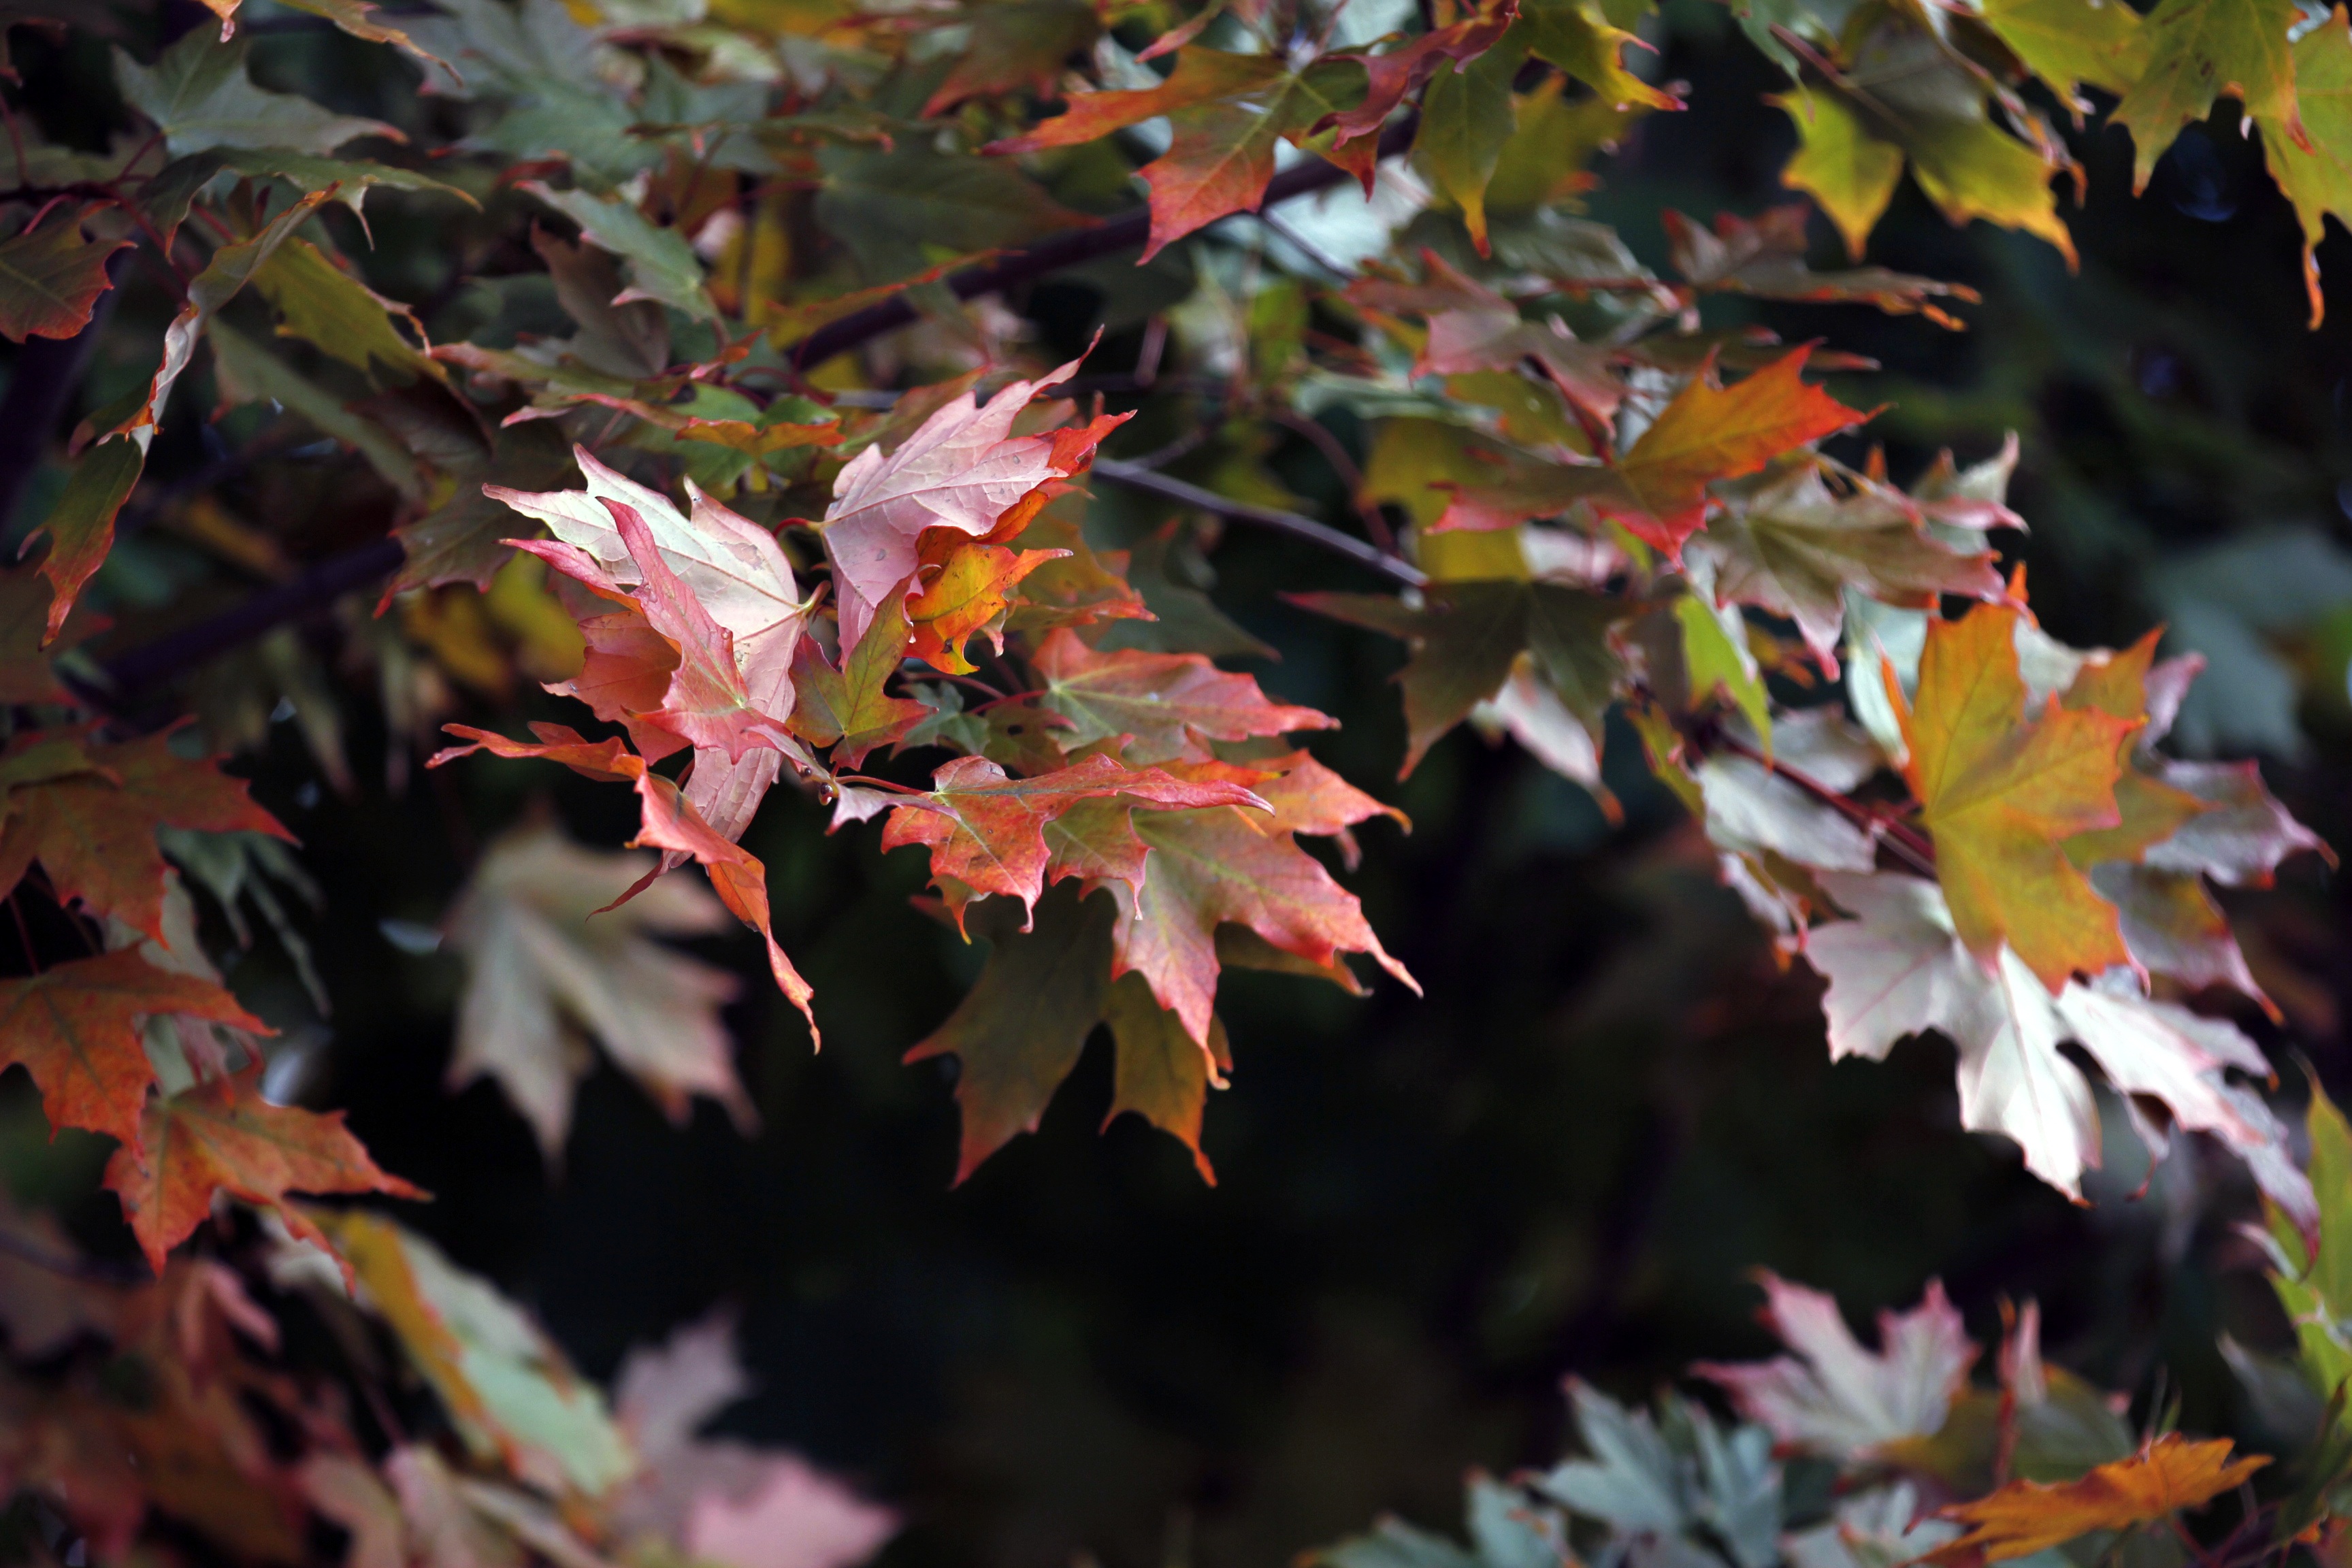
tree, nature, branch, plant, leaf, fall, flower, foliage, orange, green, red, natural, autumn, brown, botany, colorful, season, maple, maple tree, maple leaf, leaves, outdoors, shrub, seasonal, canadian, flowering plant, woody plant, land plant